Freedom Charter

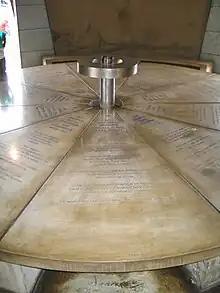
Charter memorial in Kliptown

The Freedom Charter was the statement of core principles of the South African Congress Alliance, which consisted of the African National Congress (ANC) and its allies: the South African Indian Congress, the South African Congress of Democrats and the Coloured People's Congress. It is characterised by its opening demand, "The People Shall Govern!"